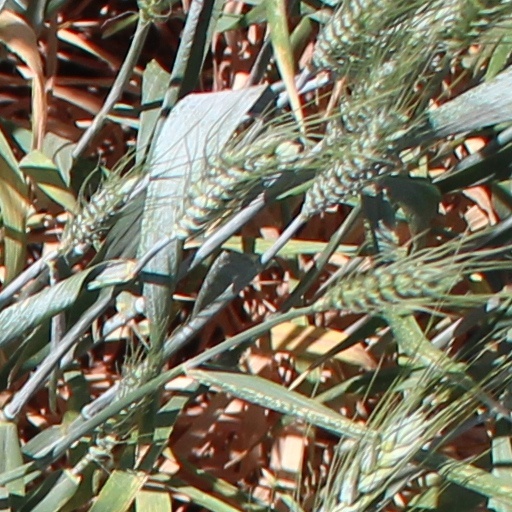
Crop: wheat